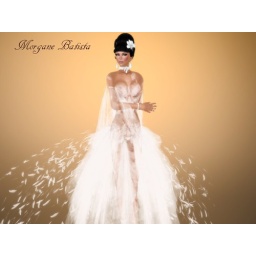
the dress is eden white by edika creation, the jewelry is plume white by eden beverly jewelry, the skin is jade by oceane